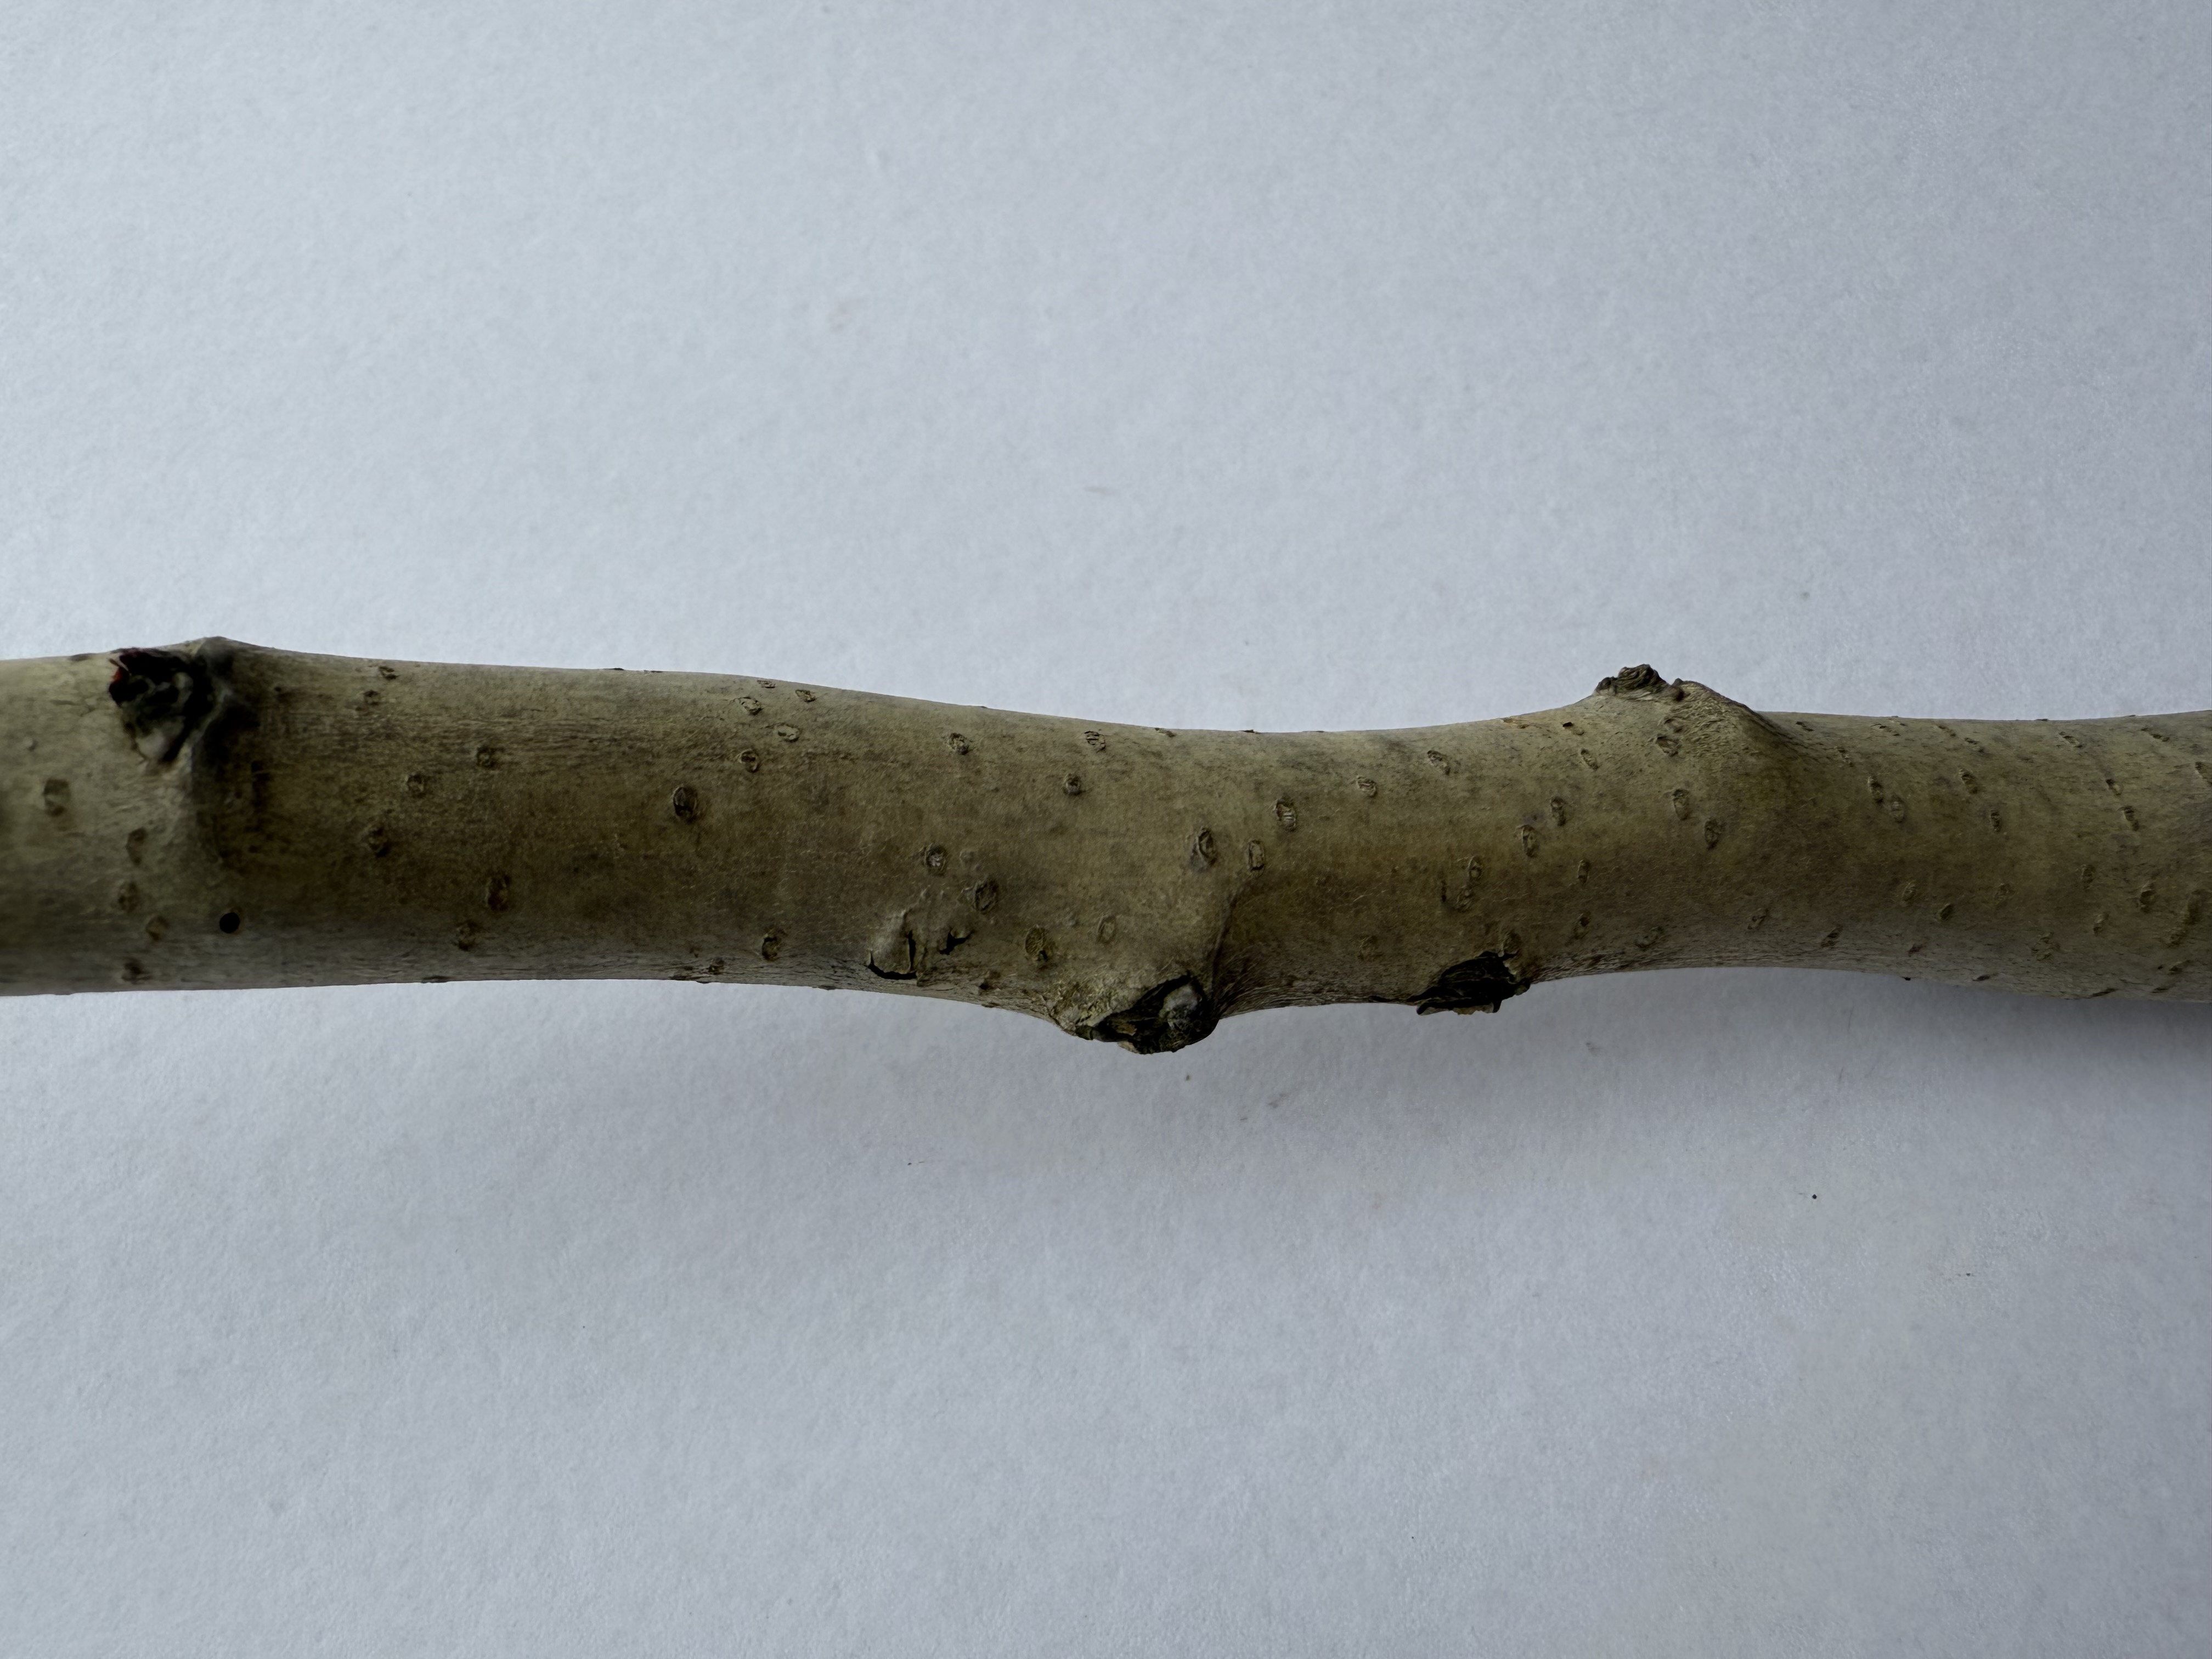
Variety: Medlar